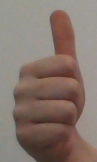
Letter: aleff